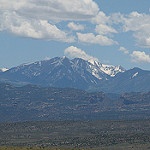
Label: mountain